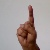
The image shows a hand gesture representing the letter 'D' in Indian Sign Language.